1965 in Michigan

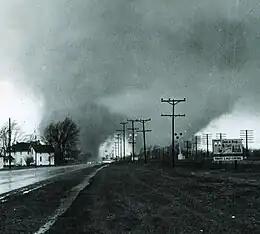
Palm Sunday tornado outbreak

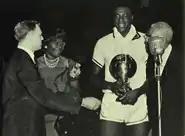
Cazzie Russell accepts Big Ten MVP trophy

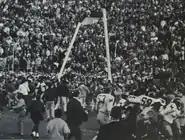
Fans tear down the goal posts after 1965 Rose Bowl

In music, Detroit's Motown record label was at a peak of its prominence with numerous national hit records in 1965, including: "My Girl" by The Temptations; "Stop! In the Name of Love", "Back in My Arms Again", and "I Hear a Symphony" by The Supremes; "Nowhere to Run" by Martha and the Vandellas; "The Tracks of My Tears" and "Ooo Baby Baby" by The Miracles; "It's the Same Old Song" and "I Can't Help Myself" by the Four Tops; "Uptight" by Stevie Wonder; "How Sweet It Is" by Marvin Gaye; and "Don't Mess with Bill" by The Marvelettes.